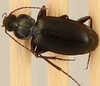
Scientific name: Calathus advena
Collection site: Rocky Mountains NEON (RMNP), plot RMNP_008